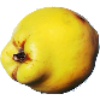
Label: quince